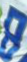
Number: 8